Alternaria solani

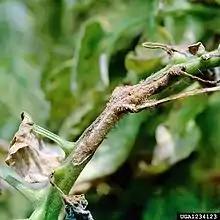
Stem lesion of "Alternaria solani"

In potato, primary damage by "A. solani" is attributed to premature defoliation of potato plants, which results in tuber yield reduction. Initial infection occurs on older leaves, with concentric dark brown spots developing mainly in the leaf center. The disease progresses during the period of potato vegetation, and infected leaves turn yellow and either dry out or fall off the stem. On stems, spots are gaunt with no clear contours (as compared to leaf spots). Tuber lesions are dry, dark and pressed into the tuber surface, with the underlying flesh turning dry, leathery and brown. During storage, tuber lesions may enlarge and tubers may become shriveled. Disease severity due to "A. solani" is highest when potato plants are injured, under stress or lack proper nutrition. High levels of nitrogen, moderate potassium and low phosphorus in the soil can reduce susceptibility of infection by the pathogen.